Cuautitlán Izcalli

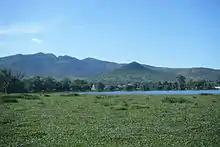
Laguna de Axotlán in 2011

It has a territorial extension of 109.54 square kilometers, it represents 0.5% of the surface of the State of Mexico.